Sustained silent reading

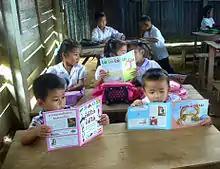
Children in a Lao primary school on their first day of a Sustained Silent Reading program. This village, in the Kasi district of Laos, was the site of the nation's first SSR program.

Sustained silent reading (SSR) is a form of school-based recreational reading, or free voluntary reading, where students read silently in a designated period every day, with the underlying assumption being that students learn to read by reading constantly. While classroom implementation of SSR is fairly widespread, some critics note that the data showcasing SSR's effectiveness is insufficient and that SSR alone does not craft proficient readers. Despite this, proponents maintain that successful models of SSR typically allow students to select their own books and do not require testing for comprehension or book reports. Schools have implemented SSR under a variety of names, such as "Drop Everything and Read (DEAR)", "Free Uninterrupted Reading (FUR)", or "Uninterrupted sustained silent reading (USSR)".